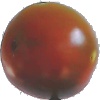
Label: Tomato Maroon 1